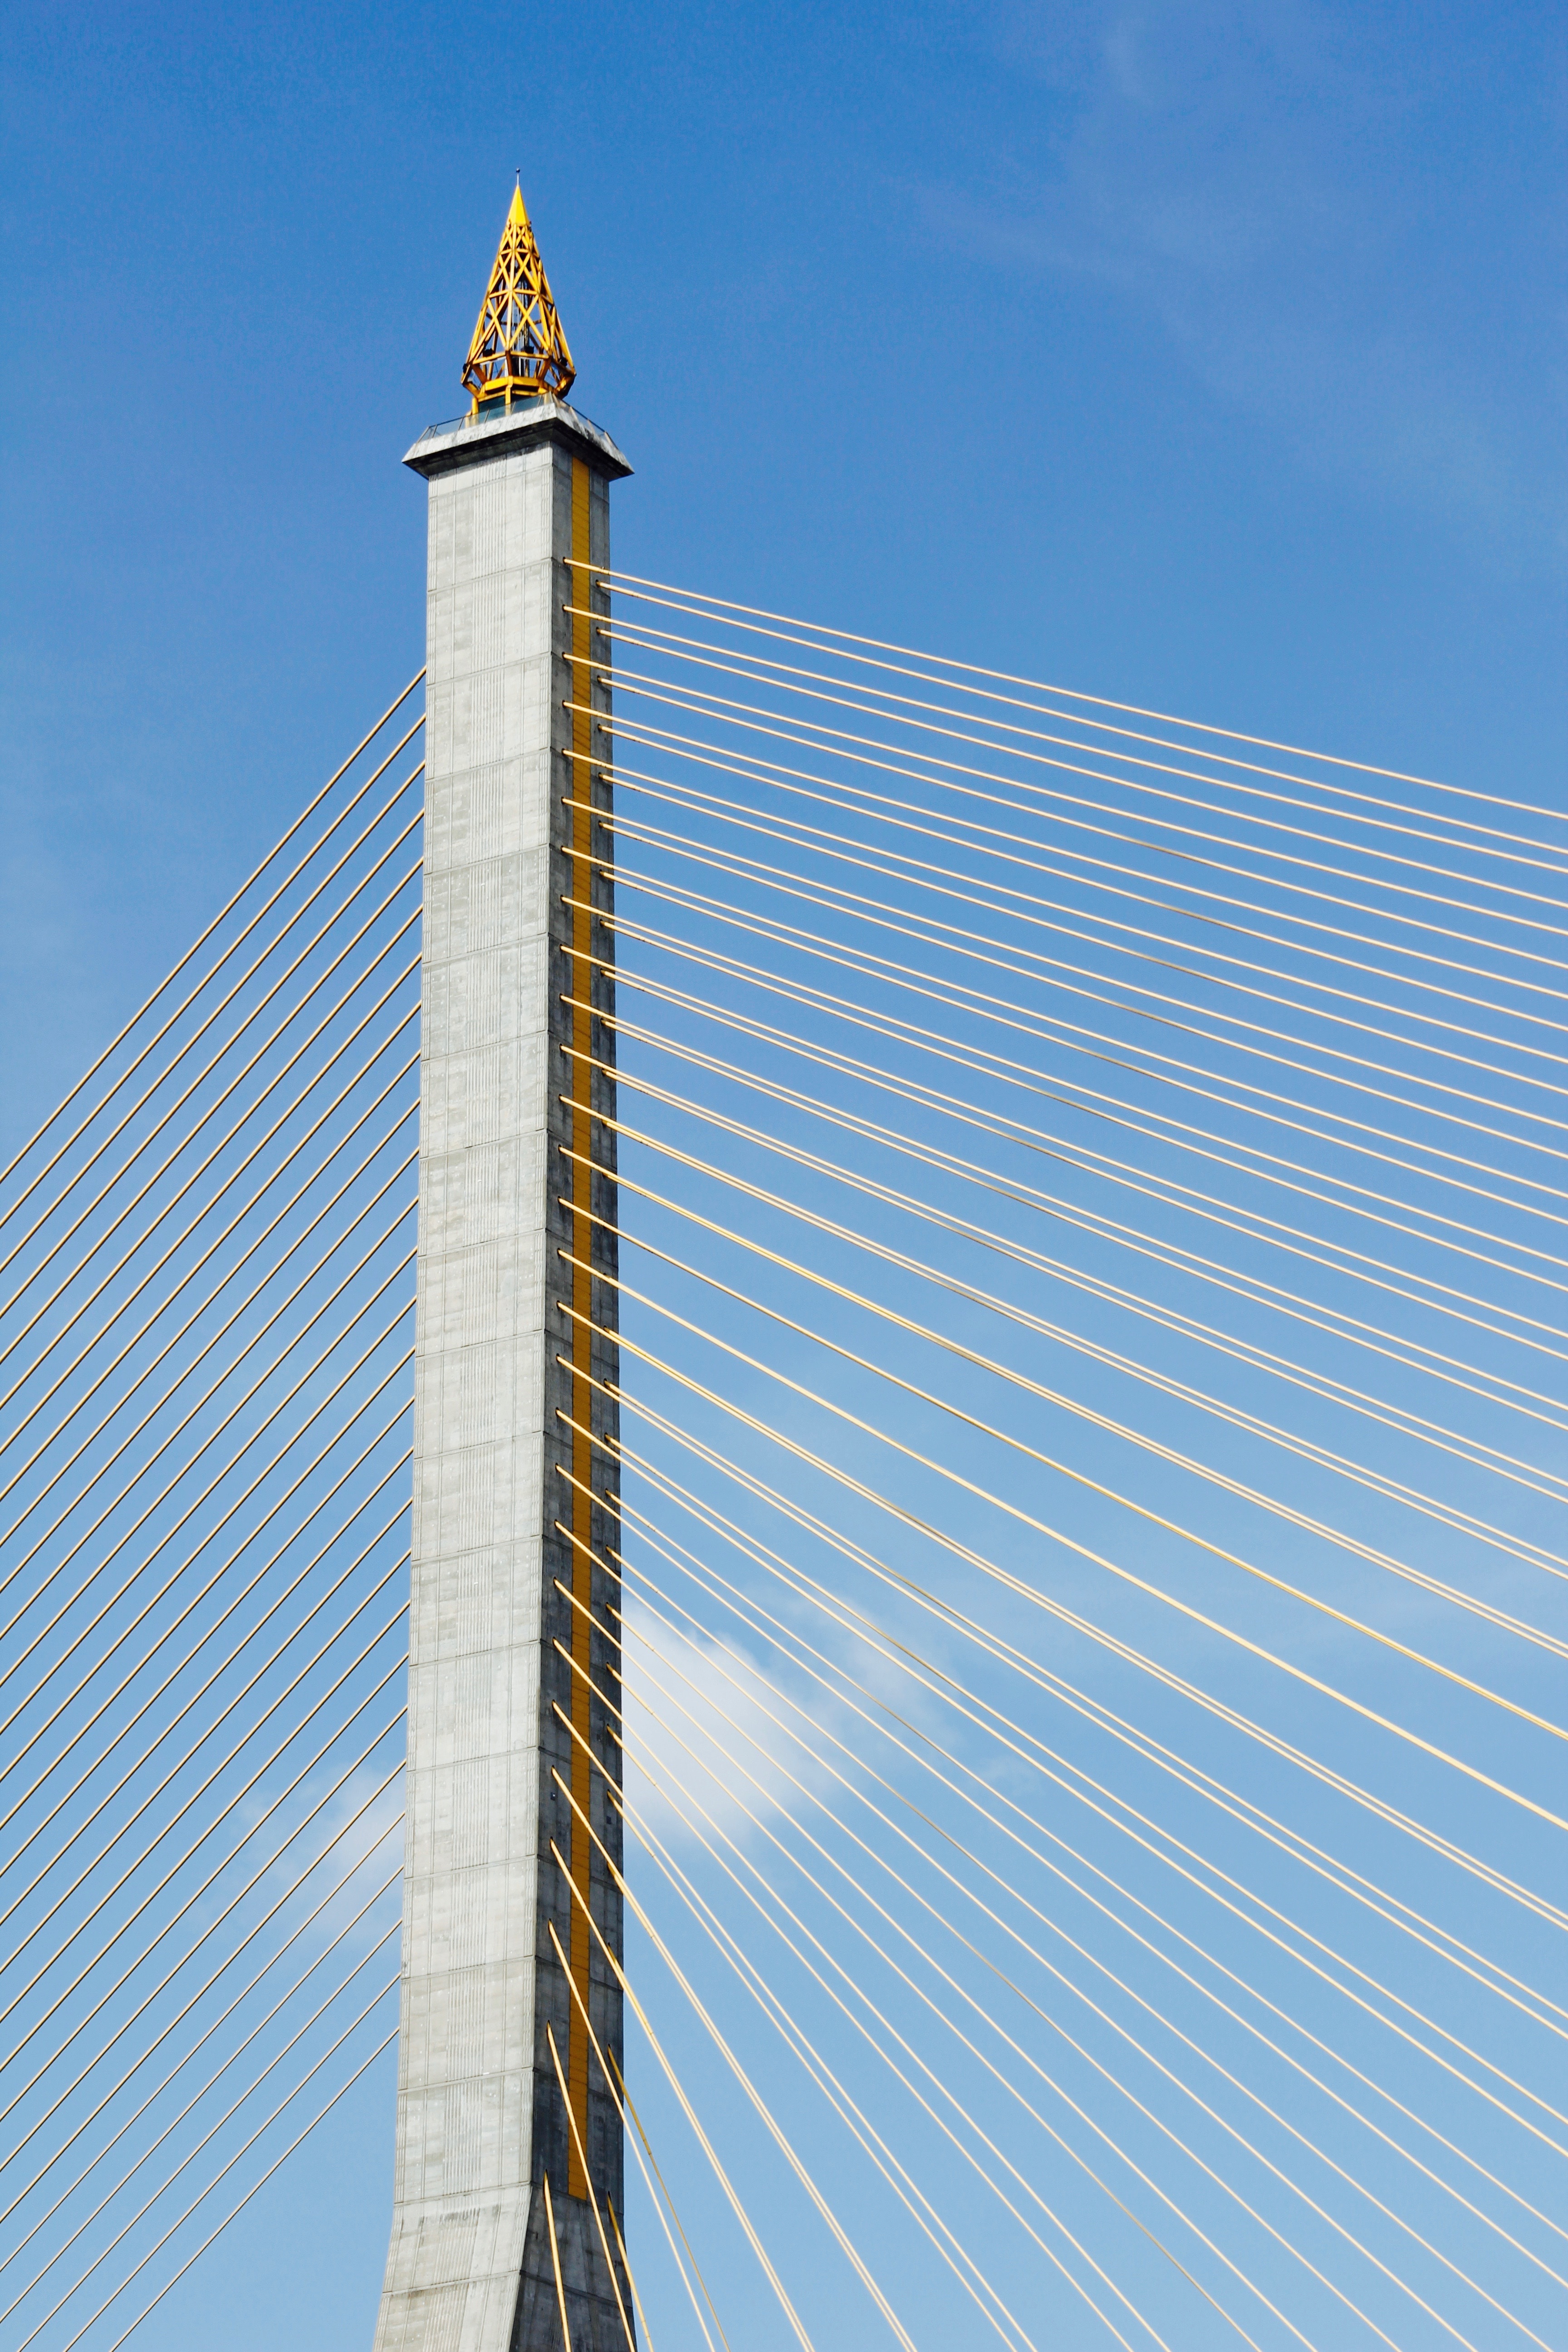
sky, sun, bridge, skyscraper, line, tower, mast, landmark, facade, blue, concrete, spotlight, tower block, clouds, ropes, voltage, cable stayed bridge, bridge piers